Trucker's Woman

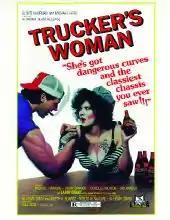
Cover of Troma's 1983 VHS release of the film

One of the home media distributors was Troma Entertainment, in 1983 on videocassette. The cover of this release (below), featured new photography of models not resembling the actual actors in the film.